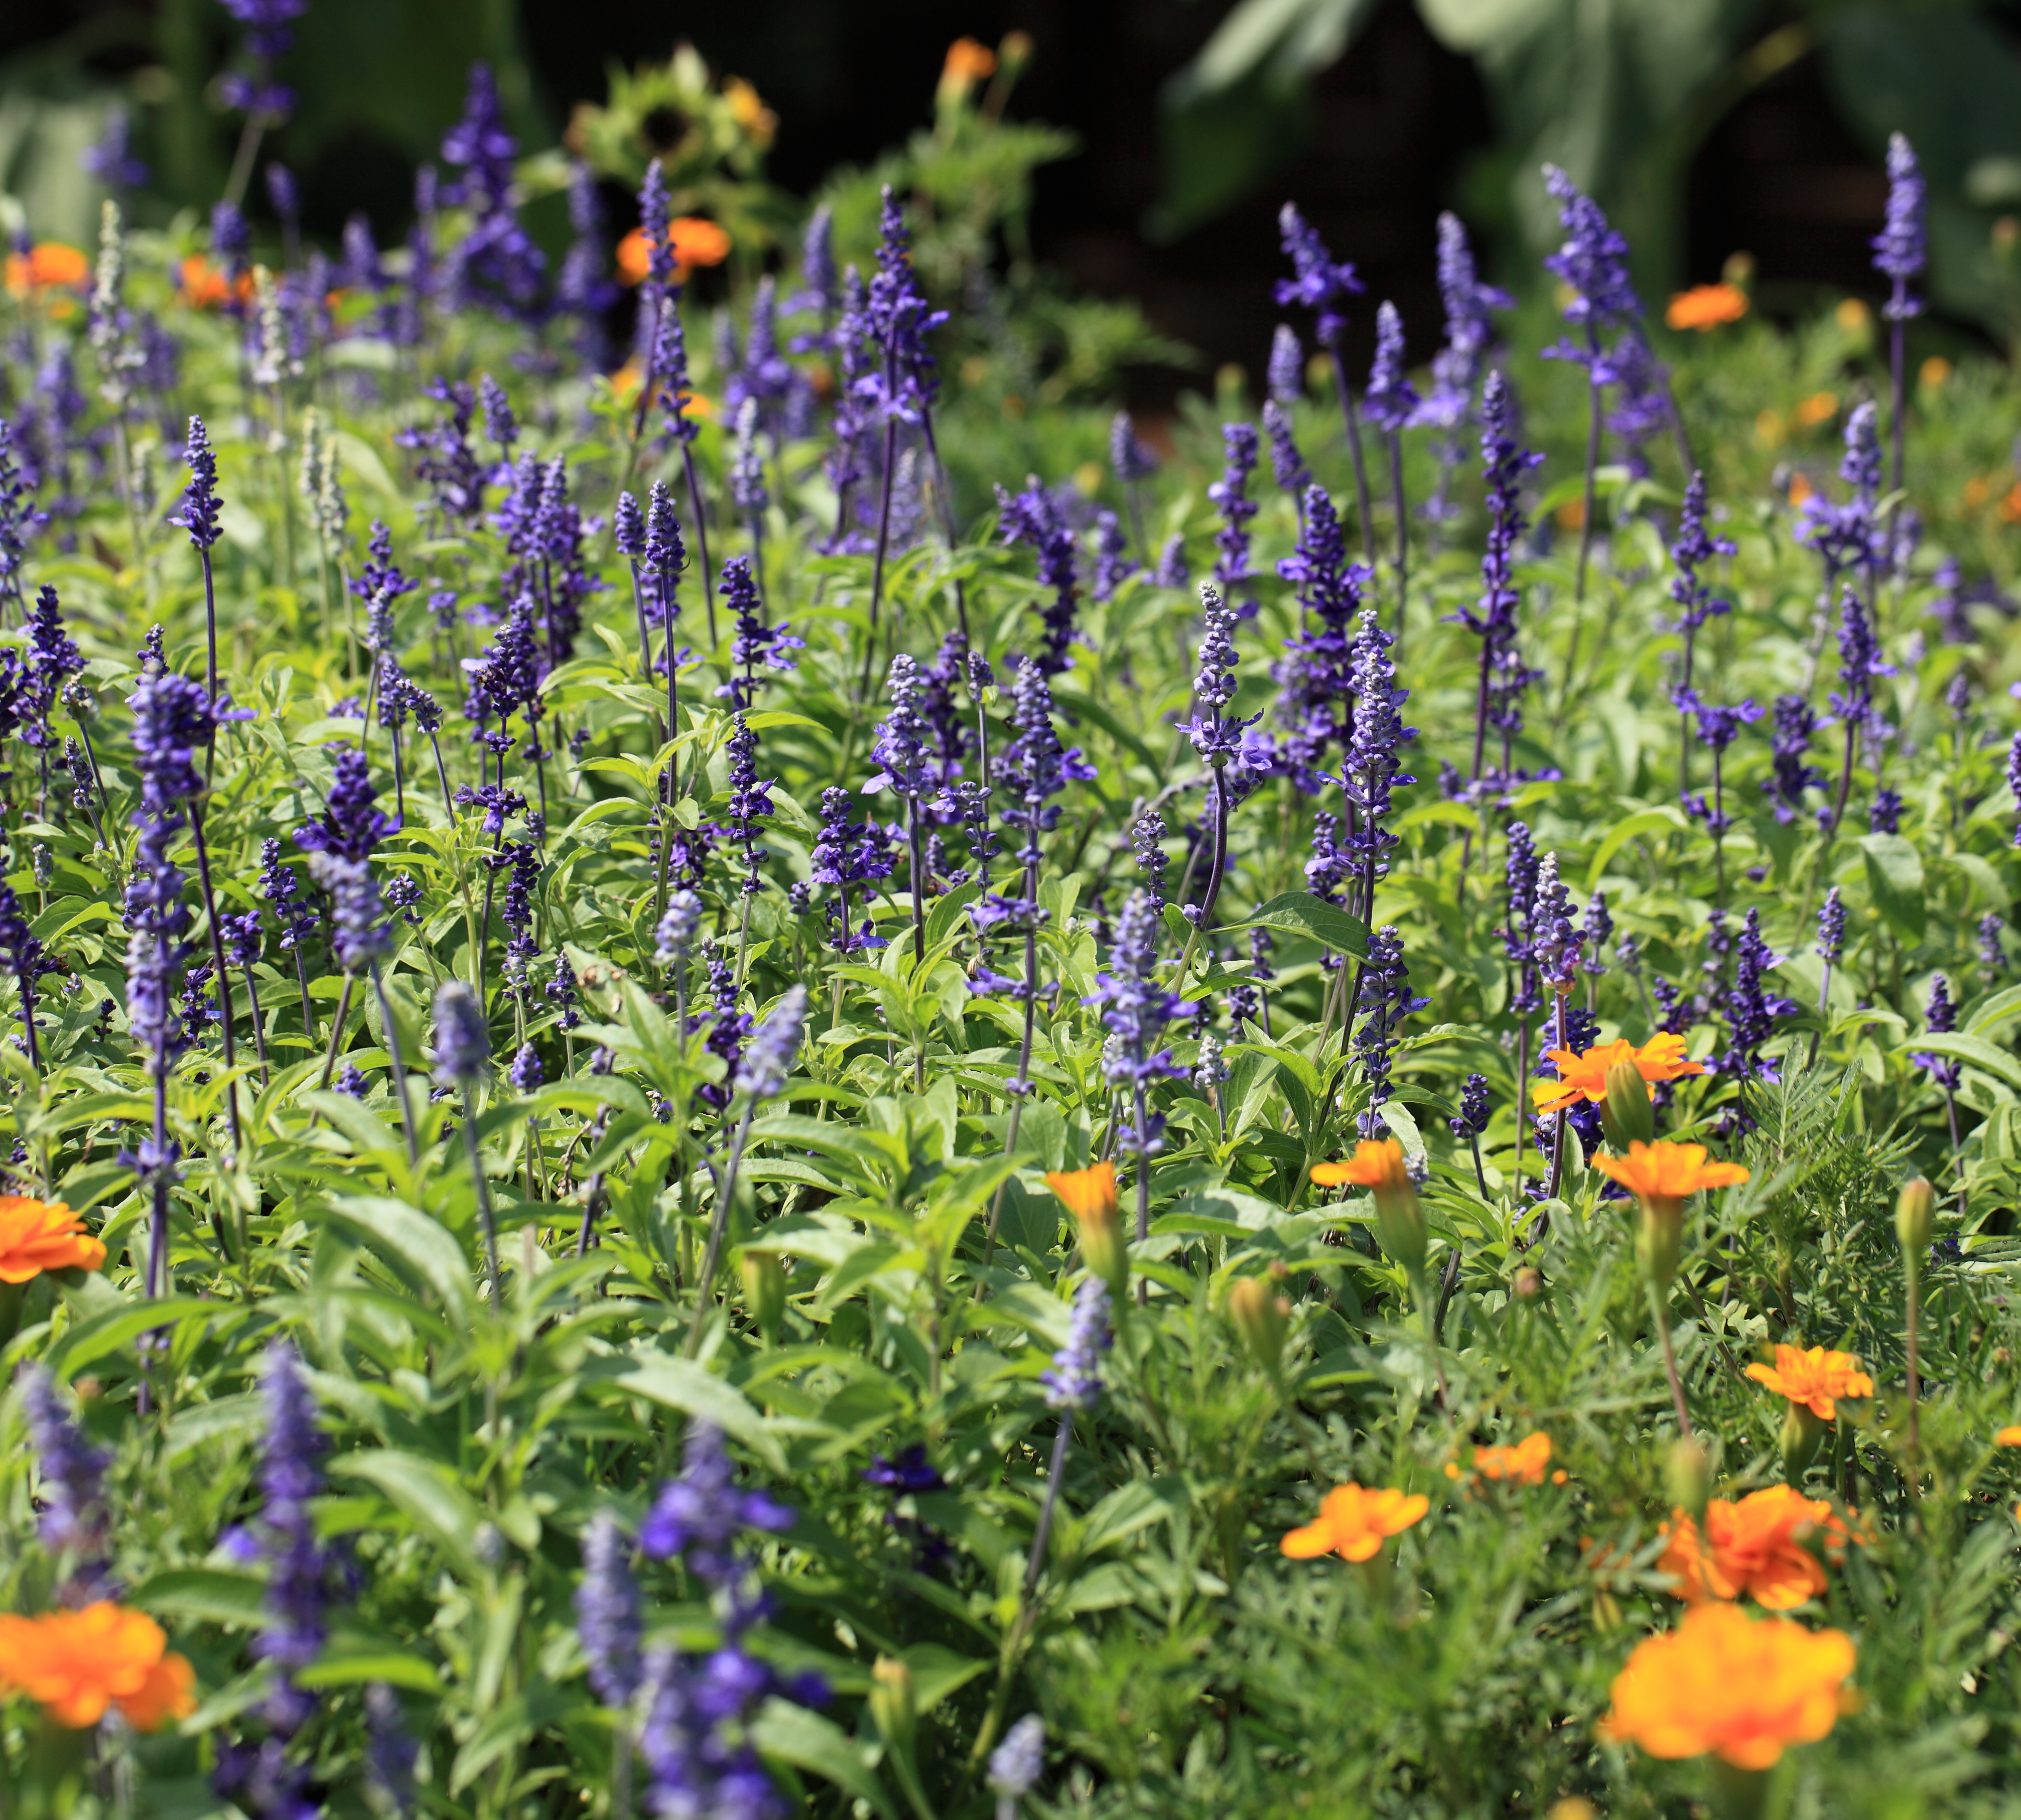
blossom, plant, field, meadow, prairie, flower, high, herb, botany, garden, flora, wildflower, 5d, hires, markii, hi, res, resolution, ibaraki, hitachi, hitachiseasidepark, lupin, flowering plant, annual plant, land plant, english lavender, hyssopus